Another (film)

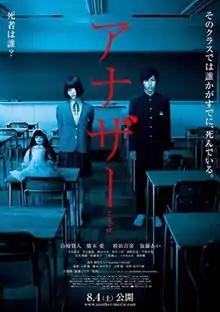
Poster

is a 2012 Japanese school mystery horror film directed by Takeshi Furusawa, starring Kento Yamazaki, Ai Hashimoto, Yoshihiko Hakamada and Ai Kato and based on the novel of the same name by Yukito Ayatsuji. It was released in Japan by Toho on 4 August 2012.